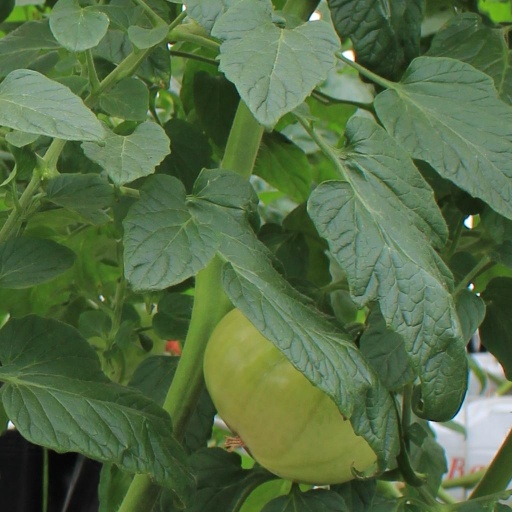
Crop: tomato